Describe the emotion expressed in this image:  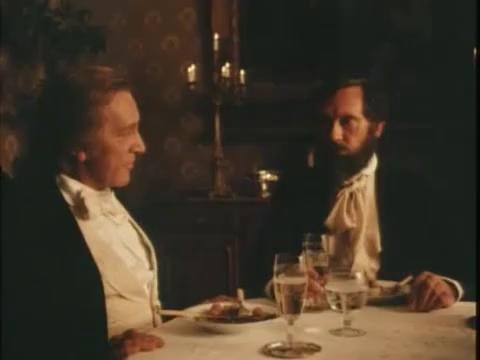
This person displays Suffering, valence and arousal with low intensity.